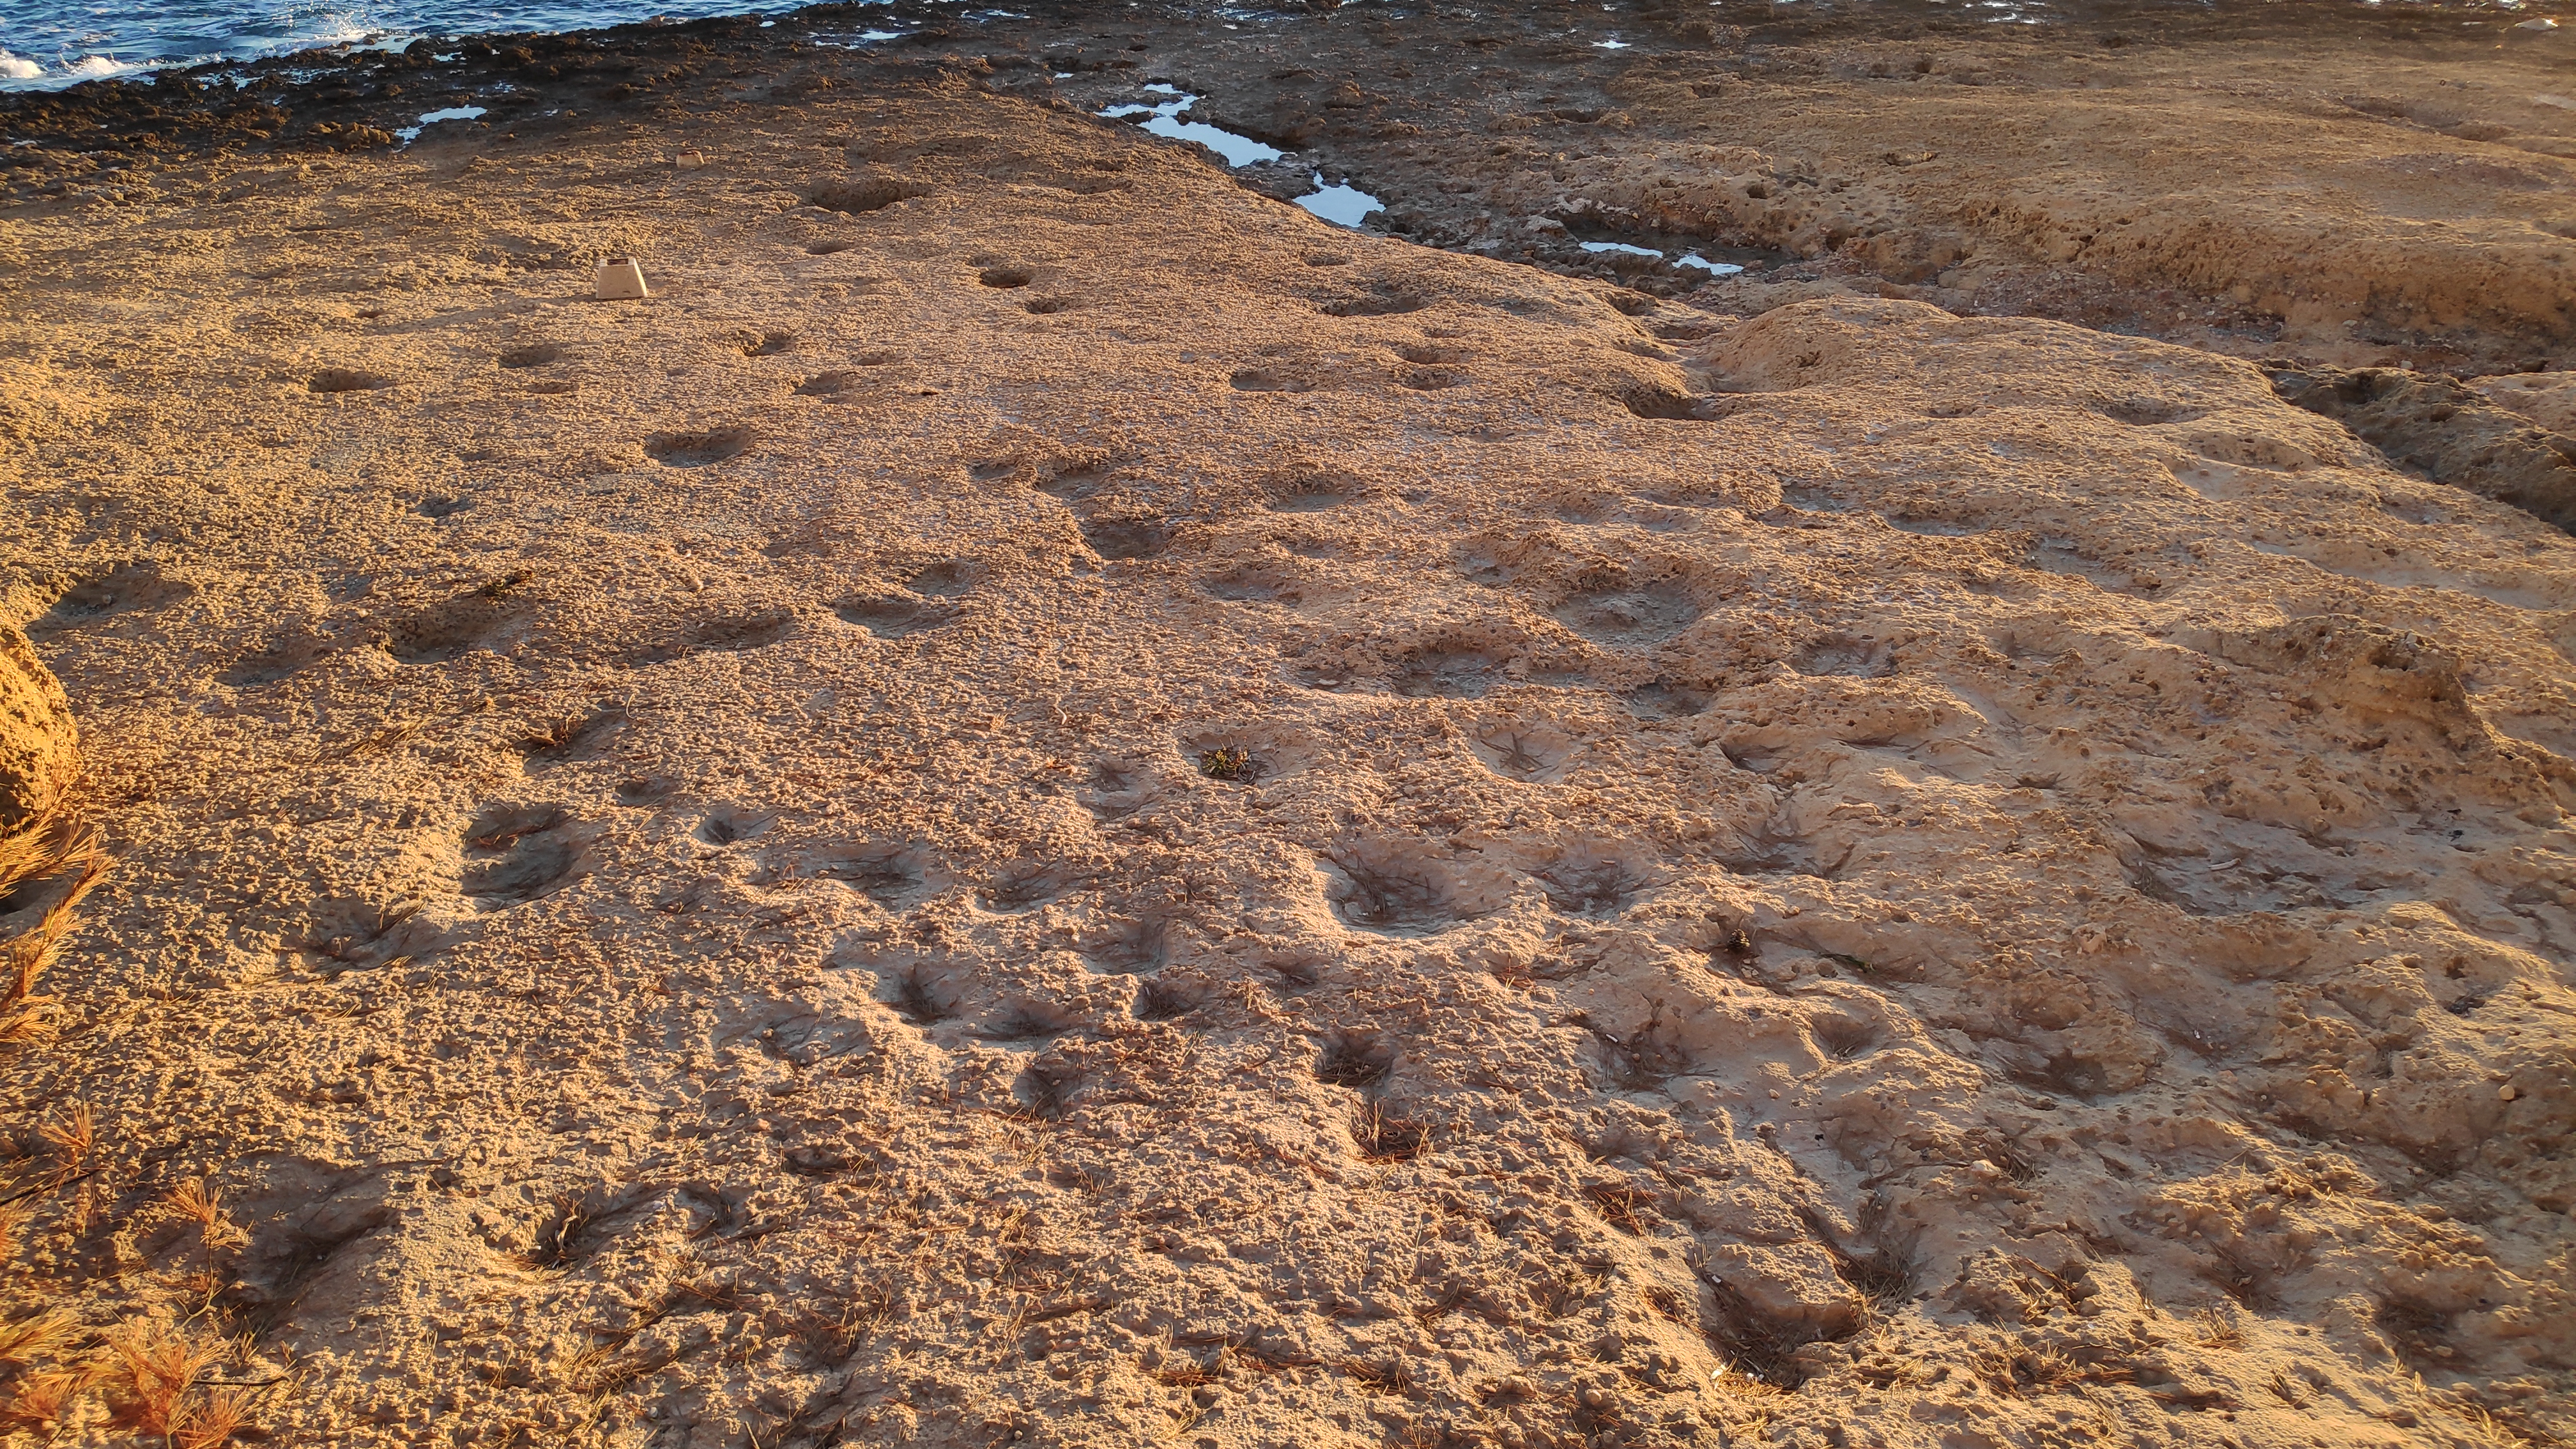
natural, water, soil, geology, rock, bedrock, sand, landscape, natural material, beach, building material